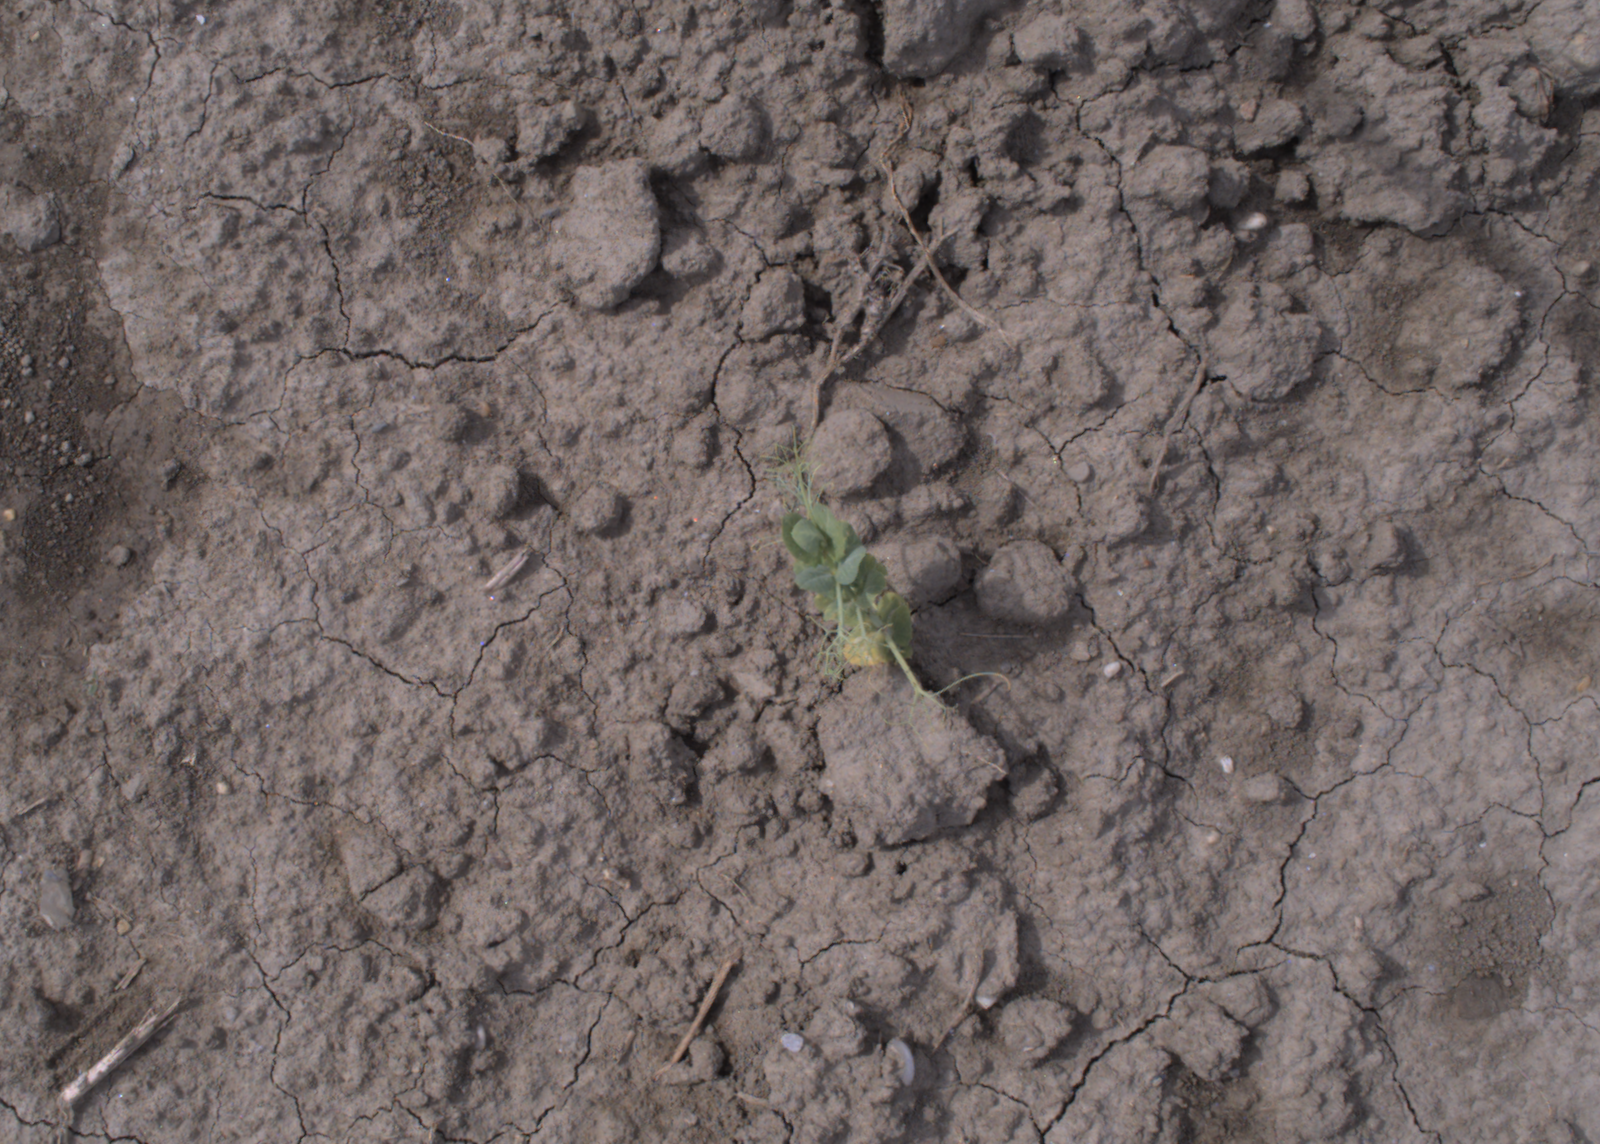
Capture date: 24.08.2020 10:55:57
Weather: mixed
Wind: medium
Seeding date: 21.07.2020
Plant canopy height (mm): 910